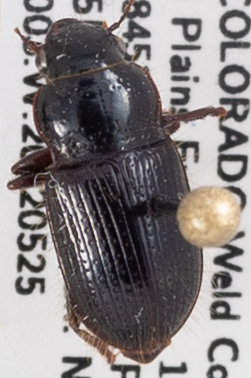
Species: Piosoma setosum
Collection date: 2022-05-25
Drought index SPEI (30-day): -0.17
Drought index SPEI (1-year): -1.13
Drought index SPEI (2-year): -1.28